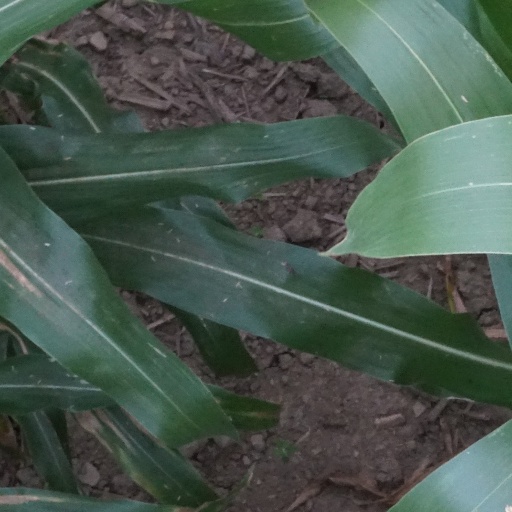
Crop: maize; corn